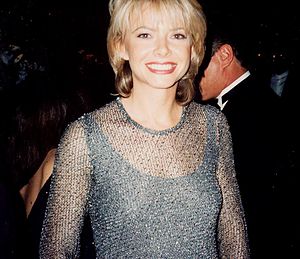
Faith Ford
Faith Ford i 1994
Faith Ford er en amerikansk skuespiller, bedst kendt for sin rolle i den amerikanske sitcom Hope & Faith, hvor hun spiller den omsorgsfulde husmor, Hope Shanowski, der sammen med sin mand Charley Shanowski og hendes 3 børn Sydney, Hayley og Justin Shanowski forsøger at få livet til at køre på normal vis, samtidig med at Faith Fairfield, Hope's yngre søster, plager dem fra hus og hjem.